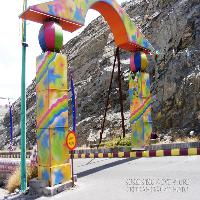
Weather: cloudy or overcast